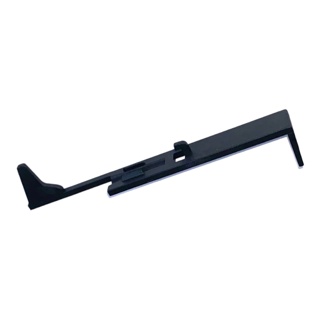
Tappet Plate for APS Gel Blasters – V2 Gearbox Compatible
Upgrade your APS gel blaster with this high-quality tappet plate, engineered for durability and precision performance. Designed specifically for V2 gearboxes, this essential component ensures smooth and reliable operation during gameplay. Key Features: High-Quality Plastic Construction: Built for resilience and long-lasting performance. V2 Gearbox Compatibility: Designed to seamlessly integrate with APS gel blasters. Improved Durability: Withstands the stresses of rapid firing and extended use. Easy Installation: Perfect for upgrades or replacements. Optimise your gel blaster's reliability and performance with this robust tappet plate. It's a must-have for players who demand the best from their gear.
Brand: Vipertac
Category: Sporting Goods > Outdoor Recreation > Hunting & Shooting > Gel Blasters & Accessories